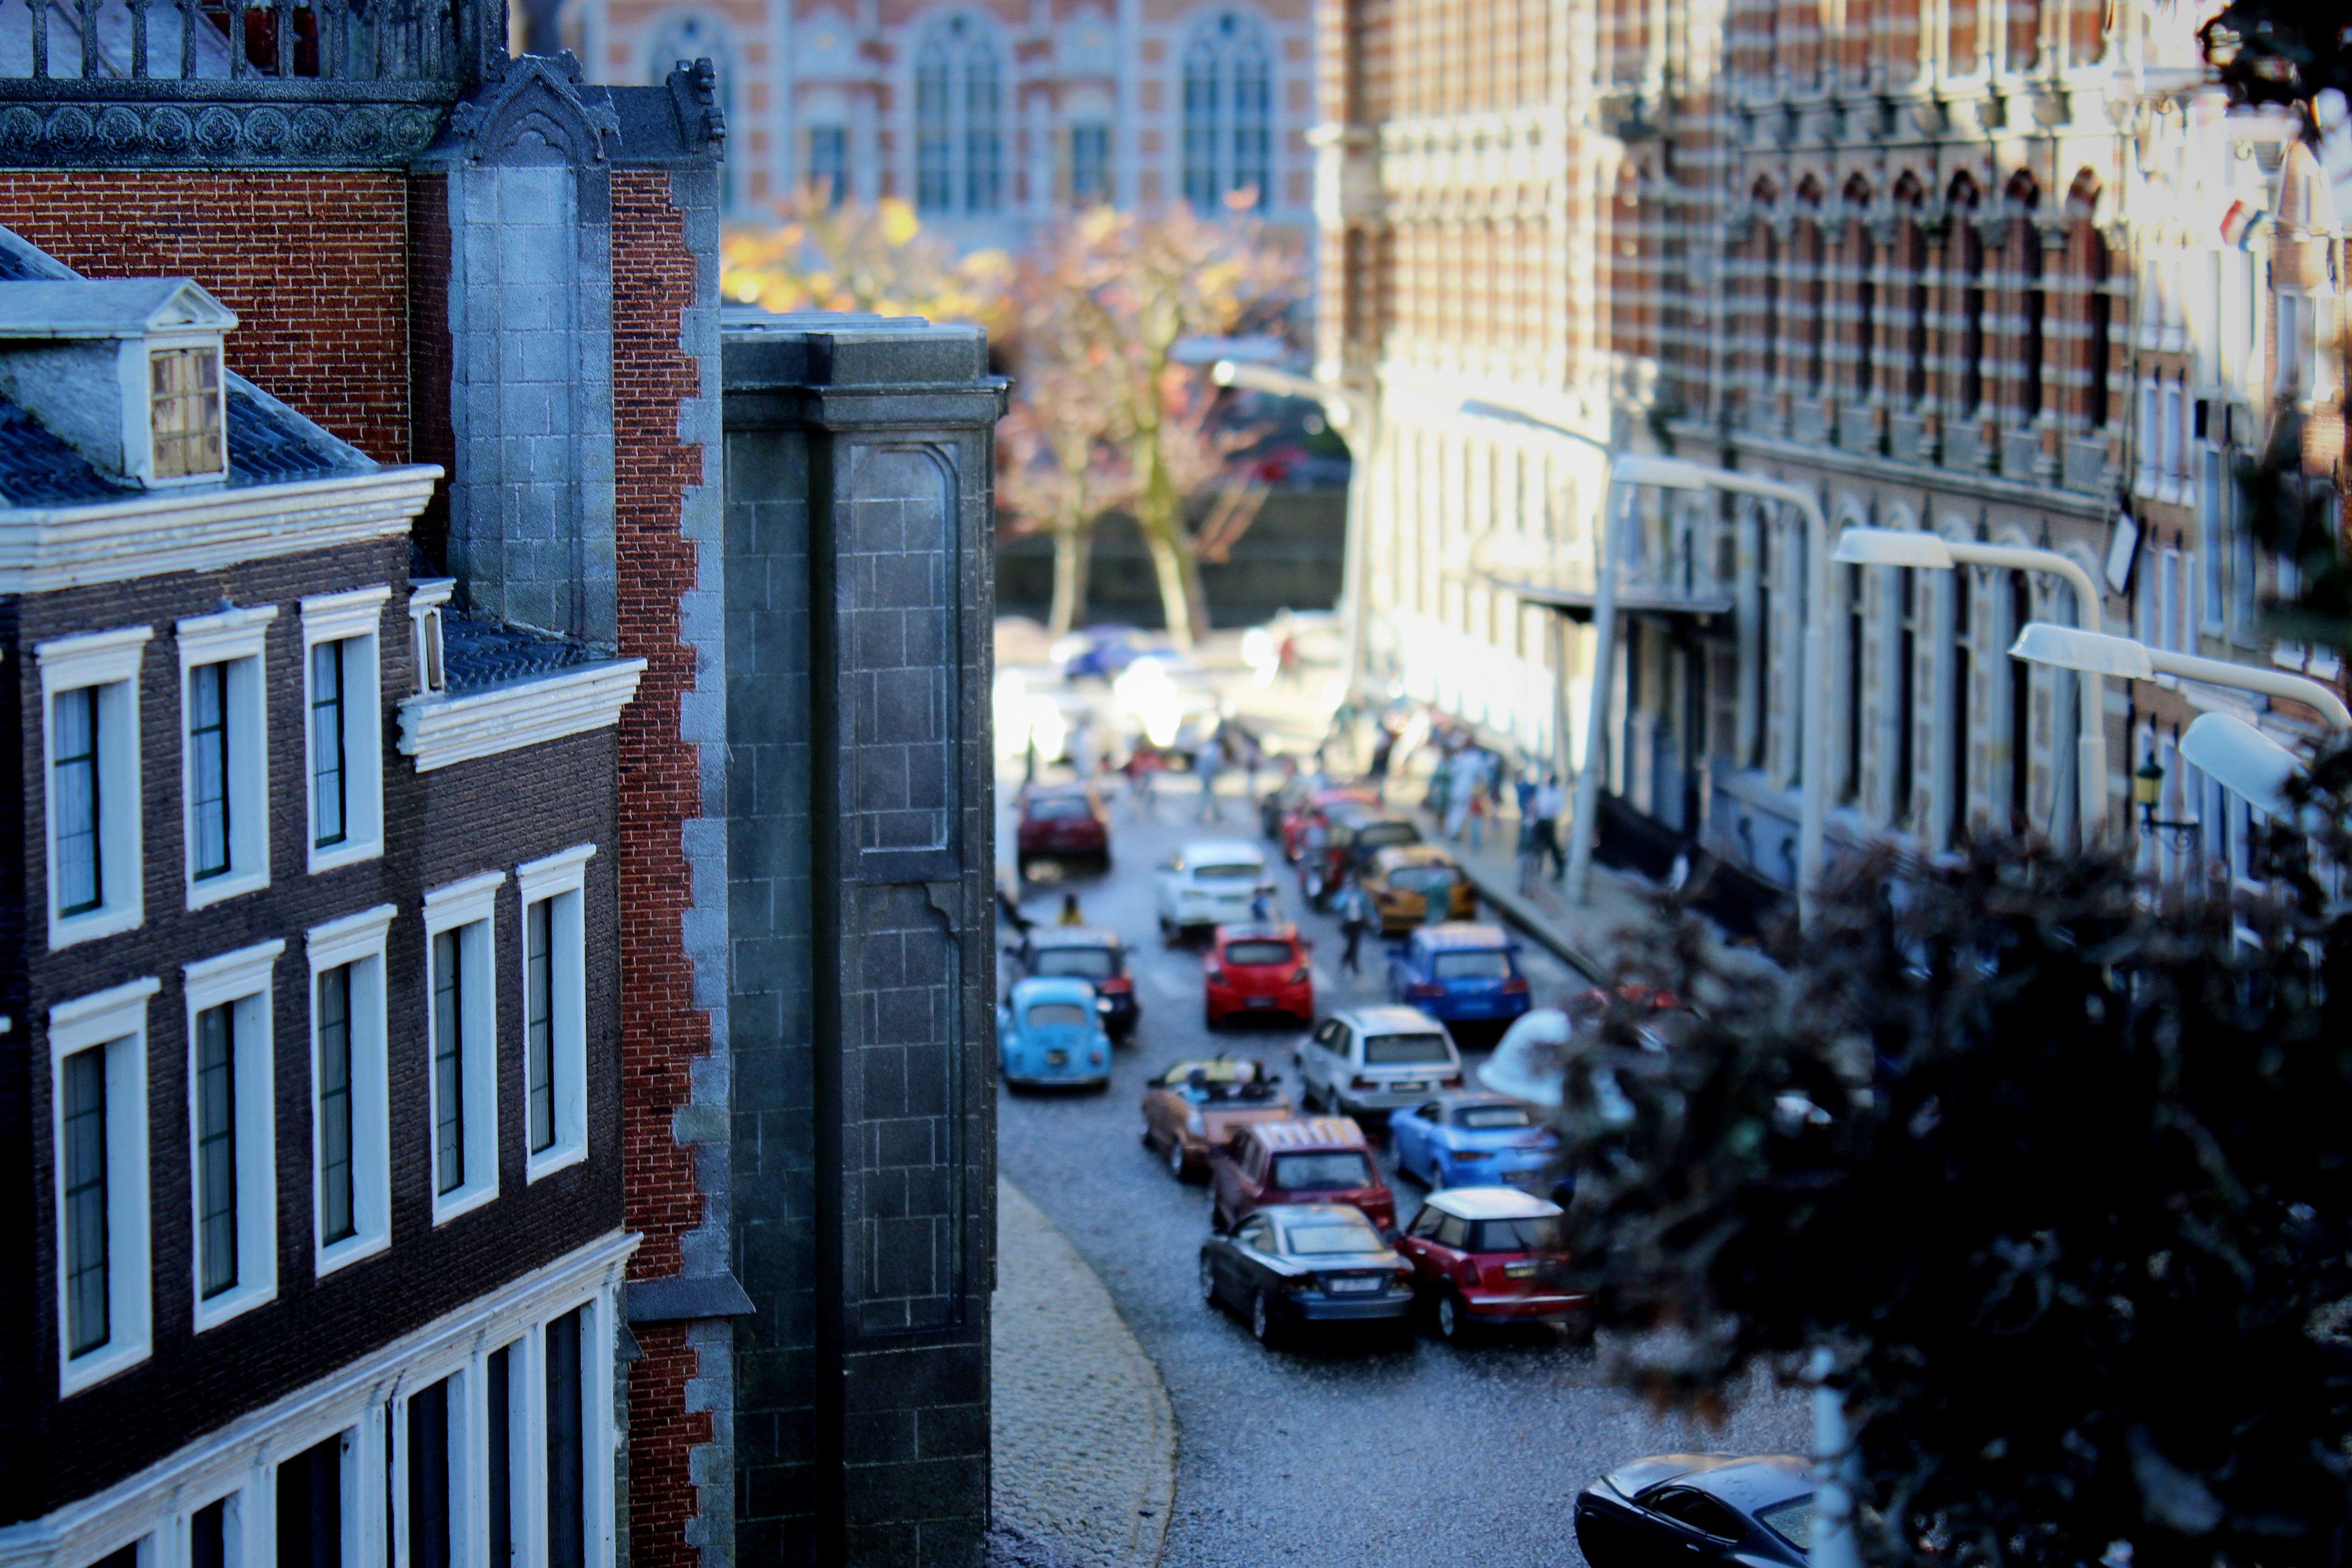
pedestrian, road, street, town, city, cityscape, downtown, infrastructure, metropolis, neighbourhood, urban area, human settlement